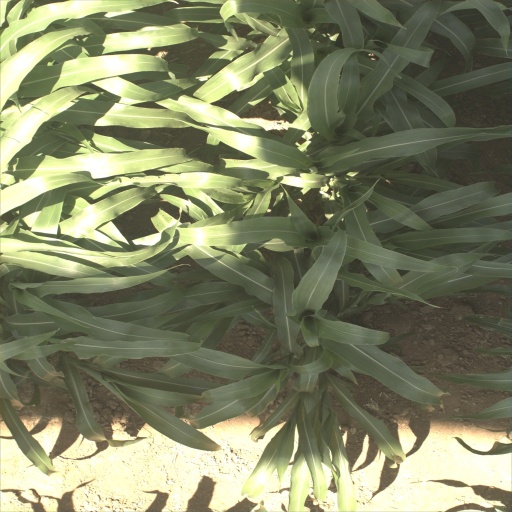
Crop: sorghum